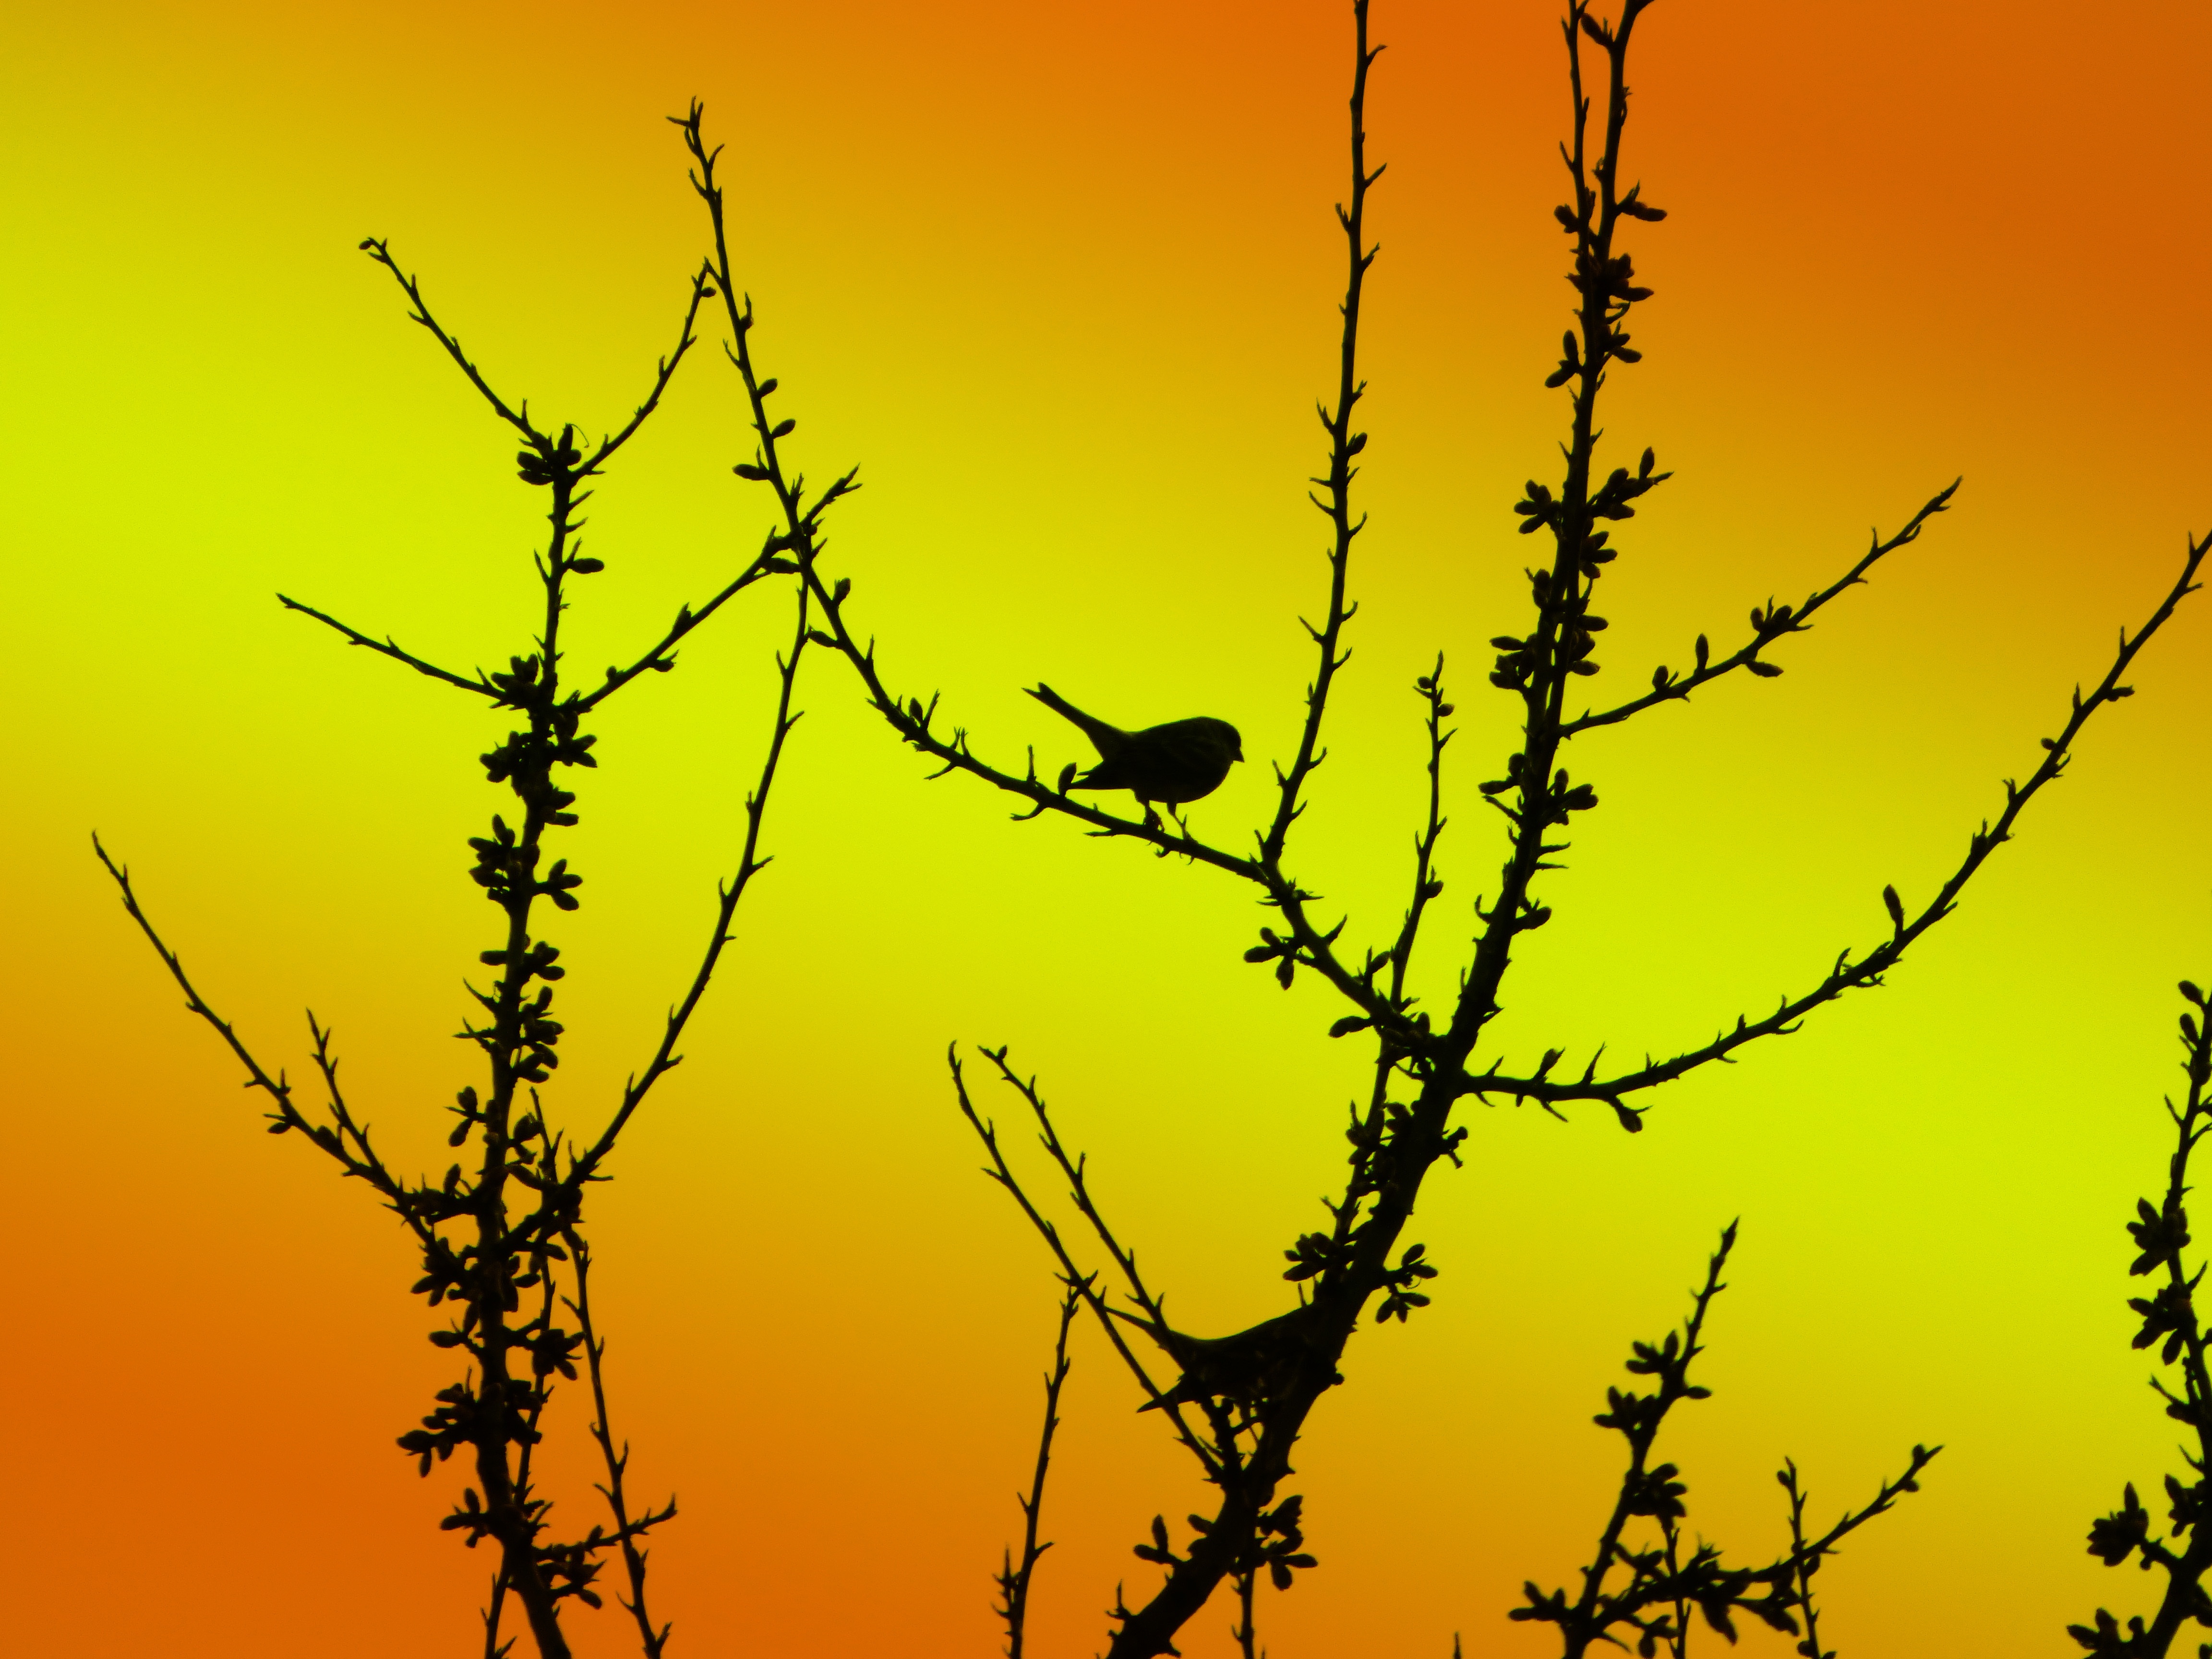
tree, branch, silhouette, bird, plant, sunlight, flower, profile, line, shadow, yellow, twig, background, branches, grass family, plant stem, profiled